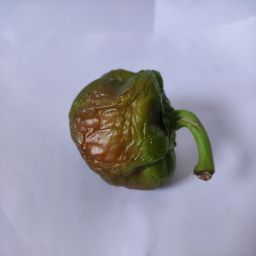
Crop: Bell Pepper
Quality: Old